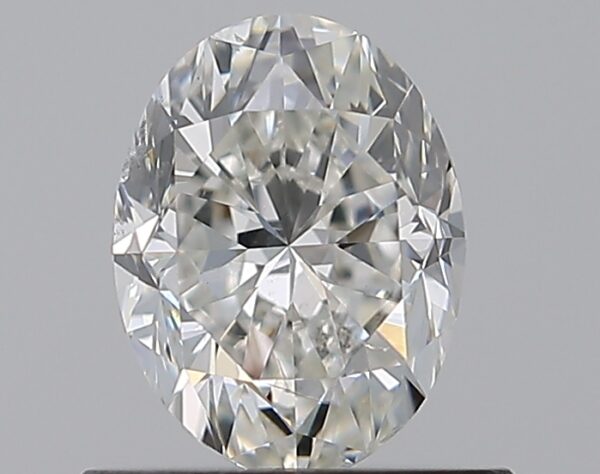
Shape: oval
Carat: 0.7
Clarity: SI1
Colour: G
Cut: GD
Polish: EX
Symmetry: VG
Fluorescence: N
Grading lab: GIA
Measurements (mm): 6.41 x 4.85 x 3.32